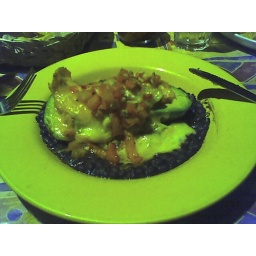
Avocado Relleno. Avocado stuffed with chicken and cheese over black beans.